United Counties Omnibus

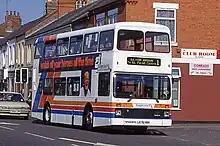
United Counties Volvo Olympian in Northampton

On 24 September 1921, the United Counties Omnibus & Road Transport Co Limited acquired the assets of the Wellingborough Motor Omnibus Co Limited, which began in May 1913. The majority shareholder was Tillings. At this time, the previous livery of blue and white with red wheels was replaced by the standard Tilling livery (green with a cream band) and retained until replaced by National Bus Company green (and always with a white band) in 1972. In September 1933, the company's name was changed to its present title, United Counties Omnibus Company Limited.